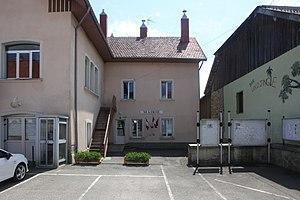
Mairie d'Évillers (Doubs).
Évillers est une commune française située dans le département du Doubs, en région Bourgogne-Franche-Comté.